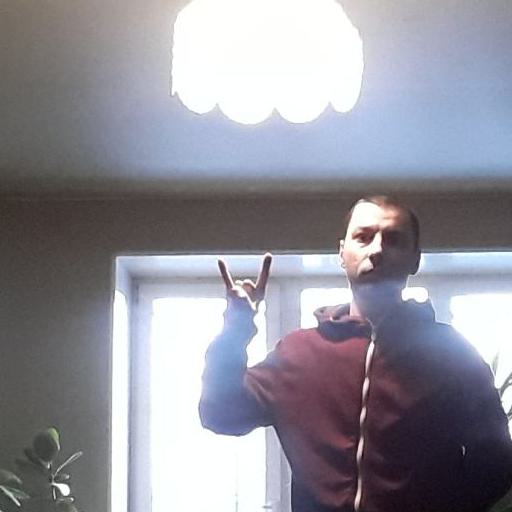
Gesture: rock